James Singleton (basketball)

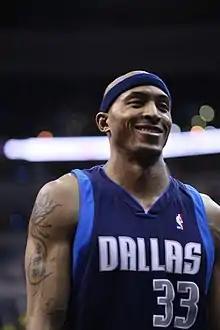
Singleton with the Mavericks

James Alexander Singleton (born July 20, 1981) is an American former professional basketball player and former assistant coach of the Austin Spurs of the NBA G League. The 6'8" forward played two years of college basketball for Murray State.